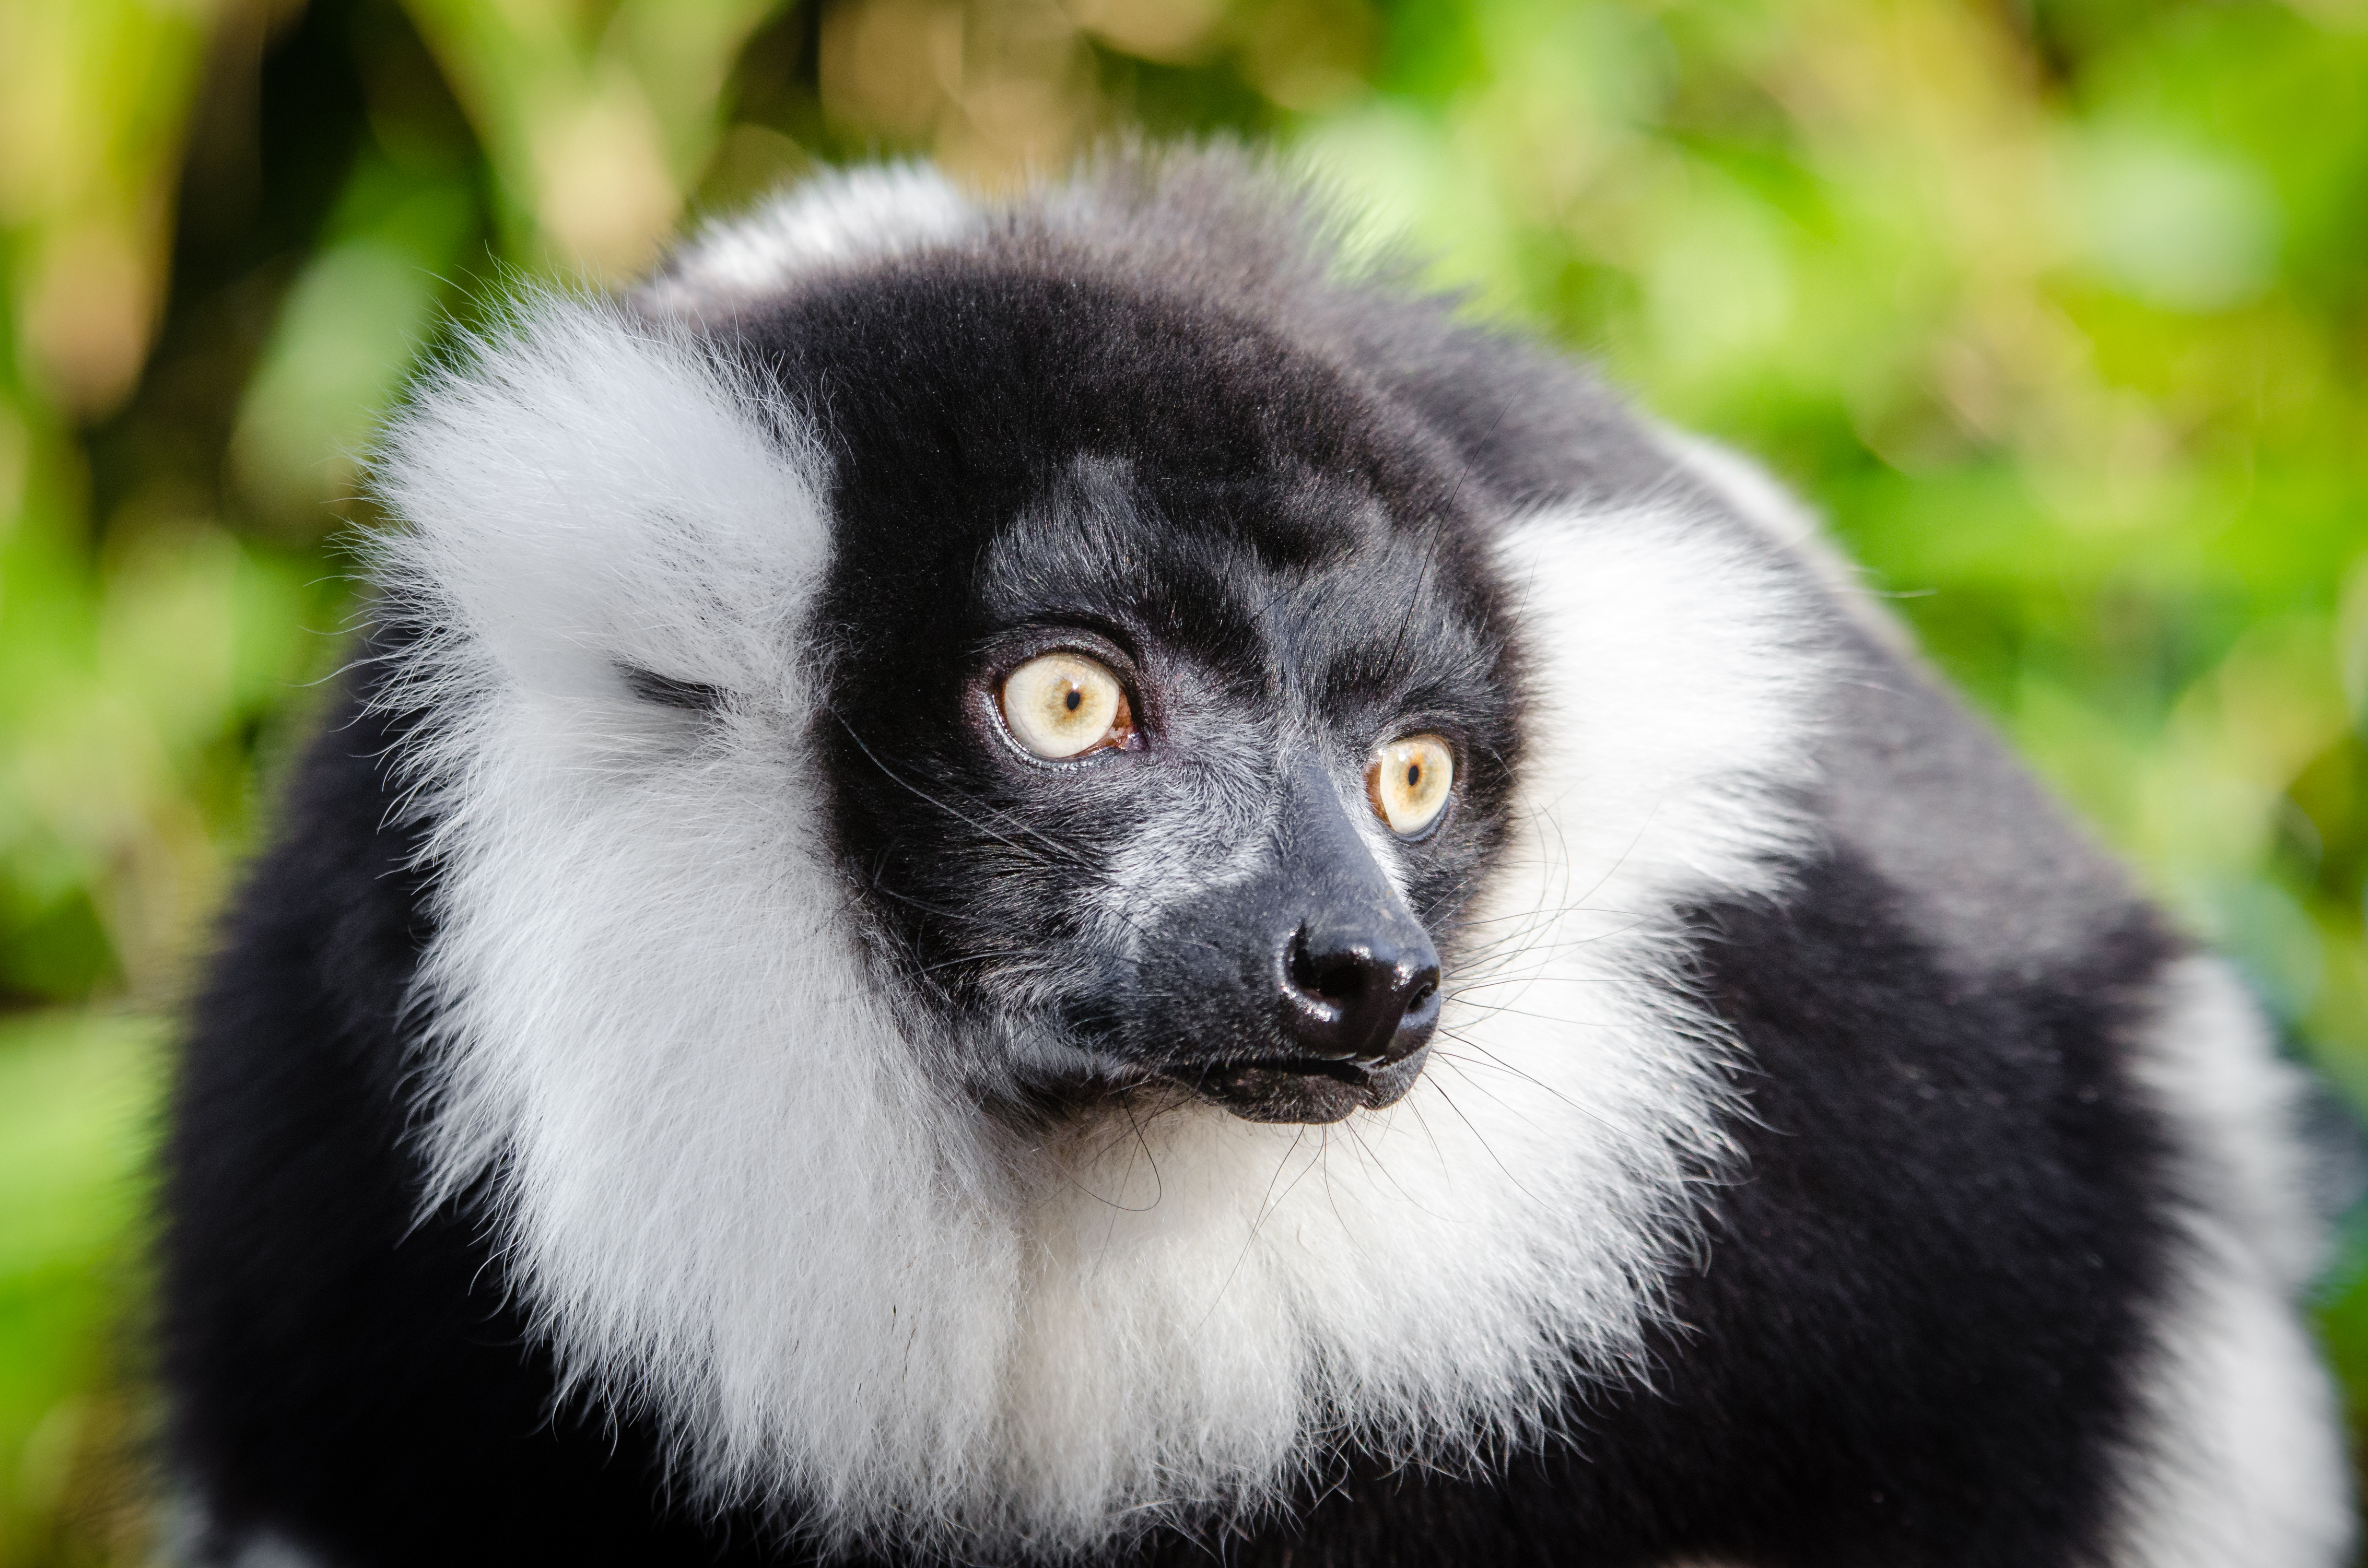
bokeh, wildlife, mammal, fauna, primate, gibbon, endangered, madagascar, vertebrate, germany, lemur, lemurs, critically, d7000, new world monkey, indri